Carles Rexach

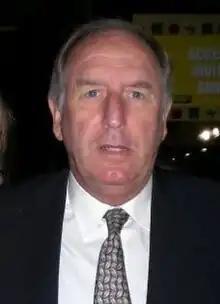
Rexach in 2008

Carles Rexach Cerdà (born 13 January 1947) is a Spanish former football winger and manager.